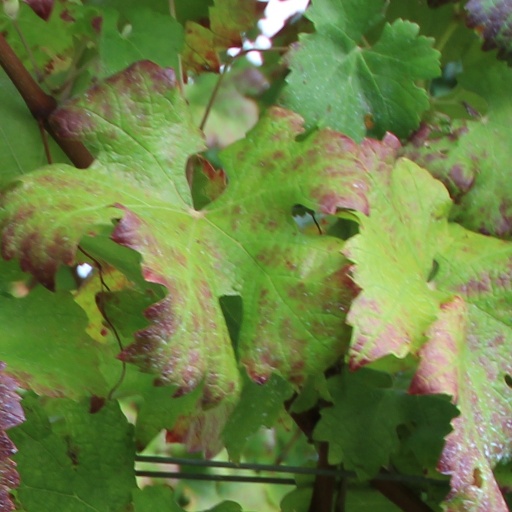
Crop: grape